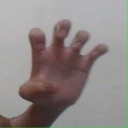
अक्षर: झ